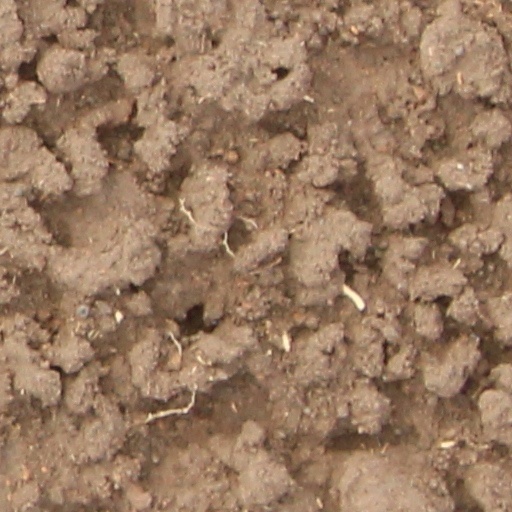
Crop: wheat